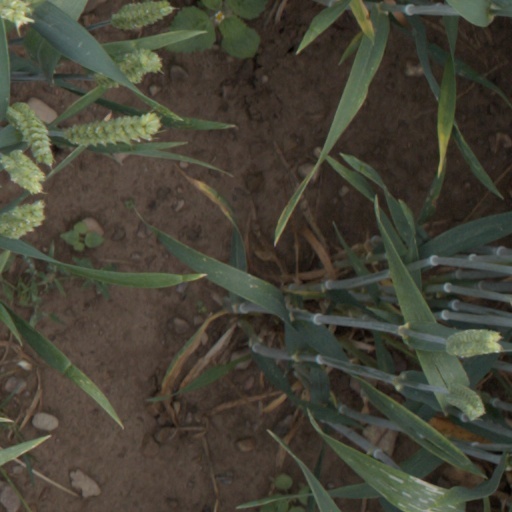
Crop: wheat